Larmer Tree Gardens

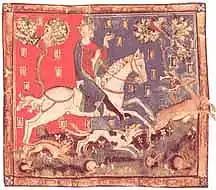
King John deer hunting, from a manuscript in the British Library

Pitt Rivers built several structures around the main lawn which were intended to educate and enlighten visitors to the garden. There was also a racecourse, an eighteen link golf course, a bowling green and lawn tennis courts. There were eight picnic areas, each enclosed by cherry laurel ("Prunus laurocerasus") hedges and with thatched buildings in case of inclement weather. Pitt Rivers provided "crockery, knives and forks for picnickers, gratis", as well as "chairs, tables and dumb waiters" and accommodation for 20 horses.